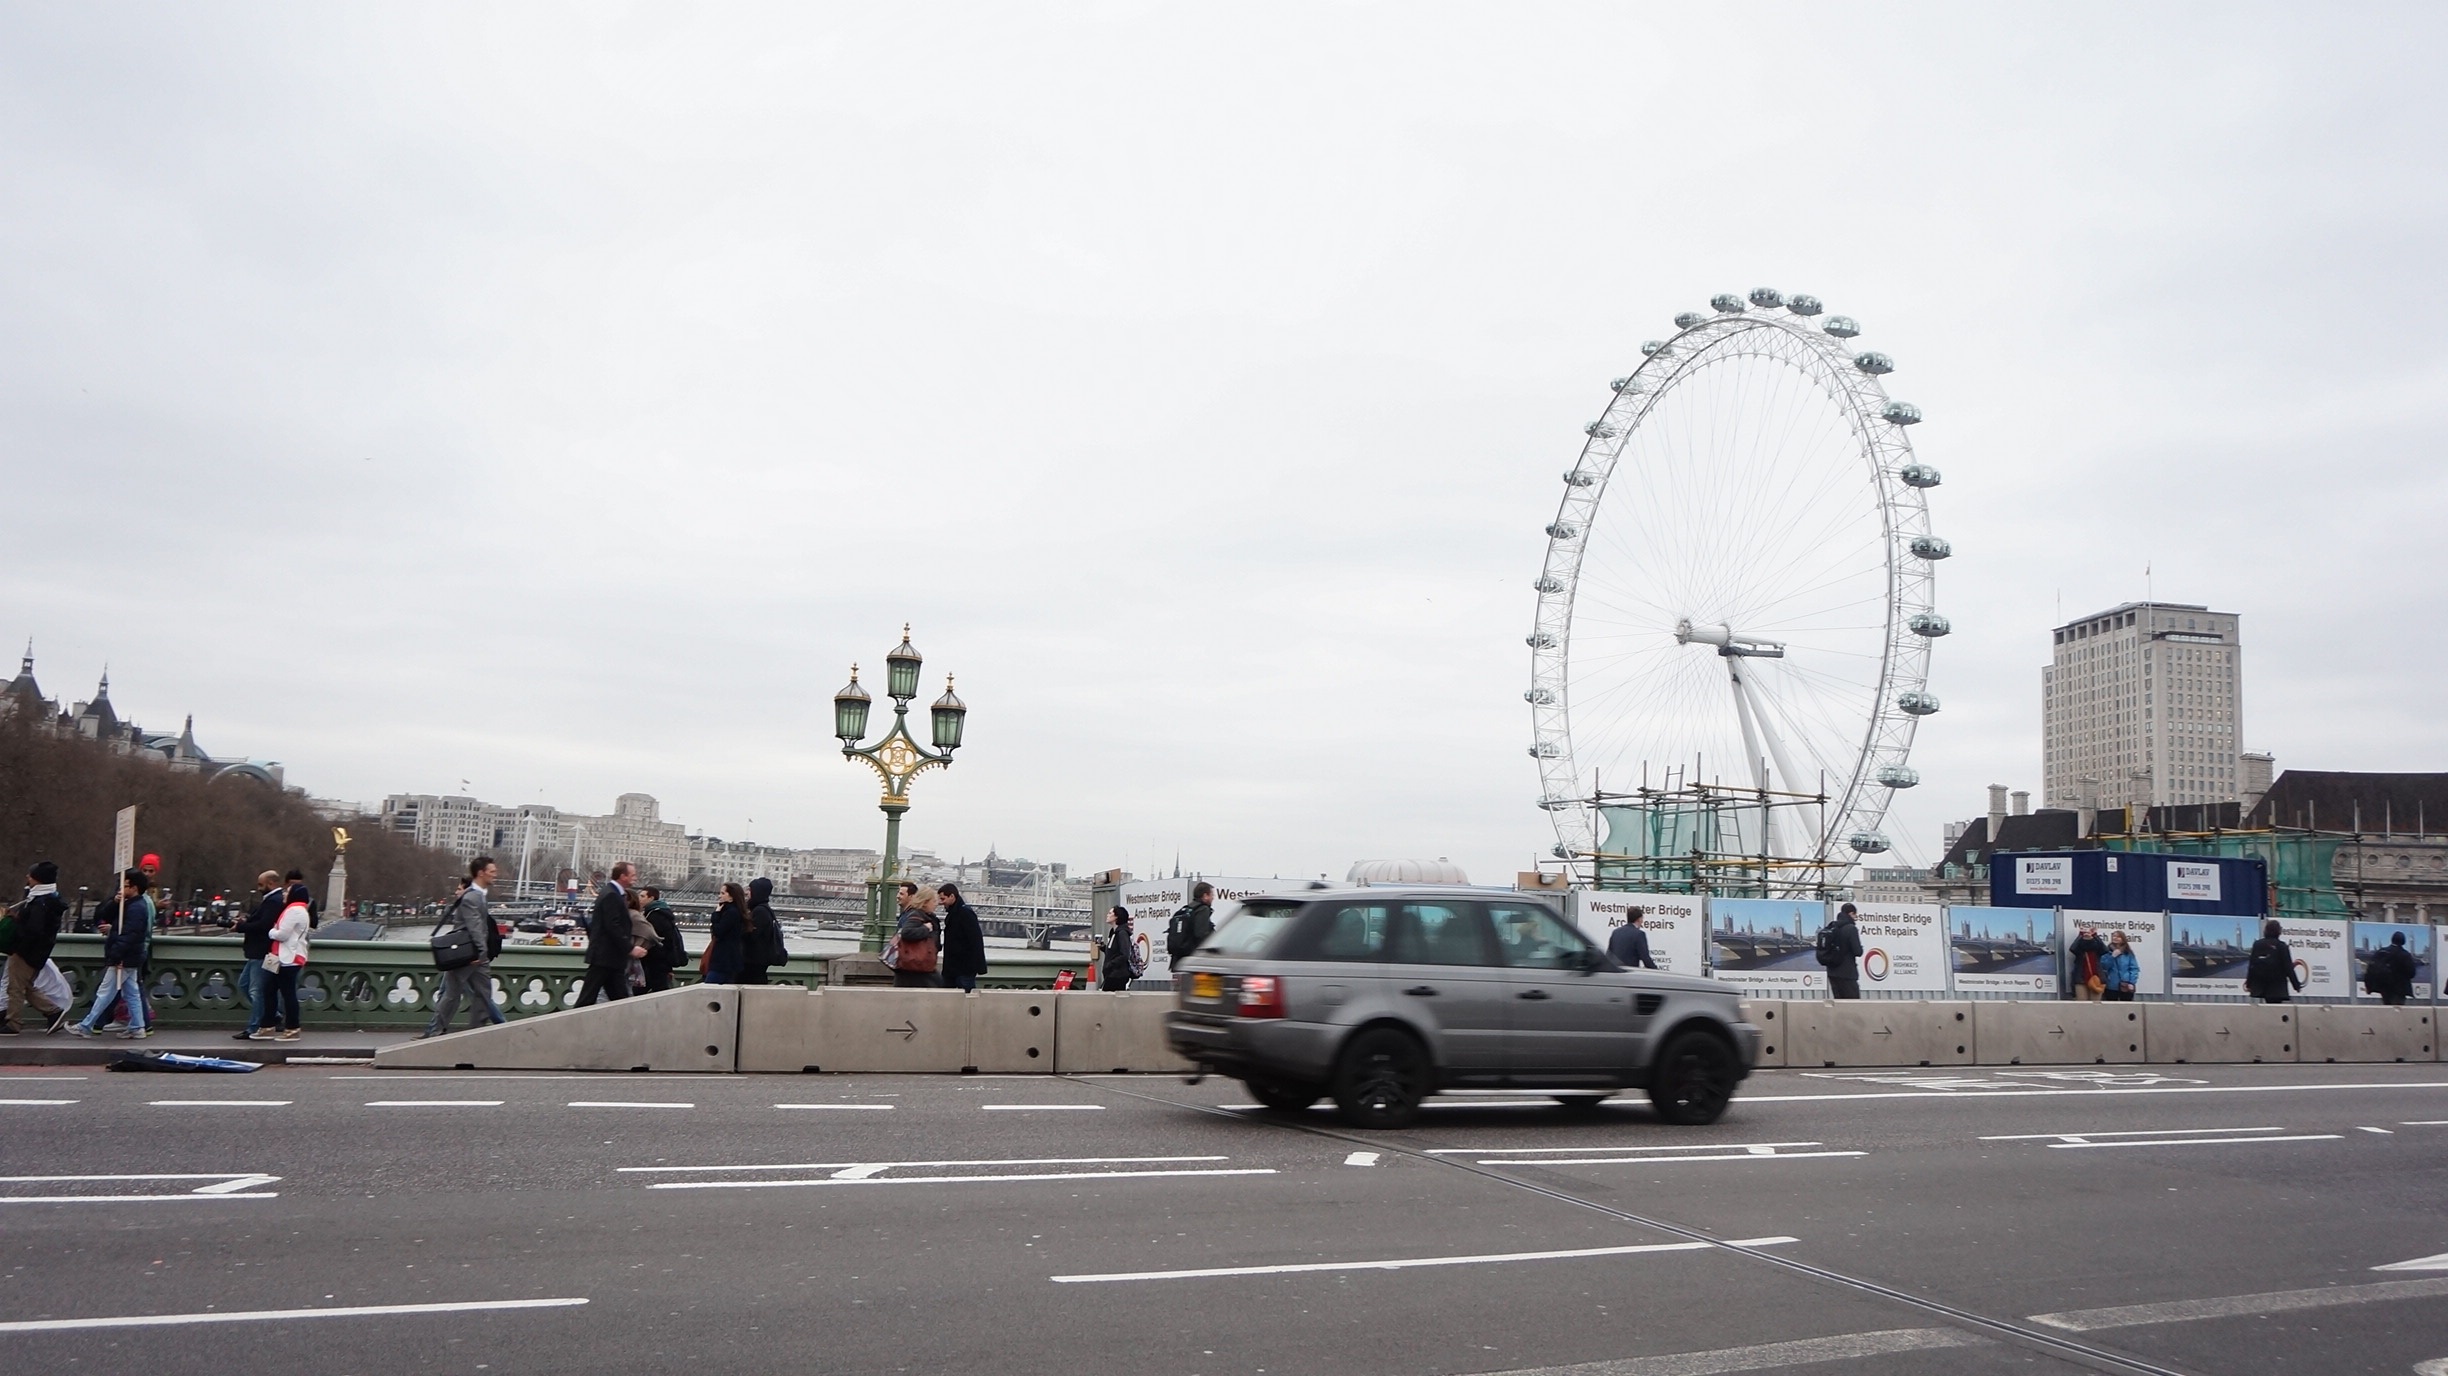
pedestrian, road, city, downtown, stadium, london, infrastructure, united kingdom, the london eye